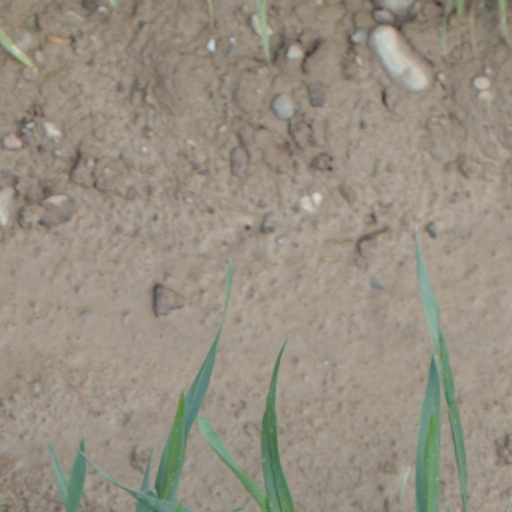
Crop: wheat